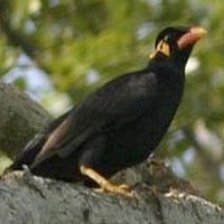
Species: ENGGANO MYNA
Scientific name: GRACULA ENGANENSIS